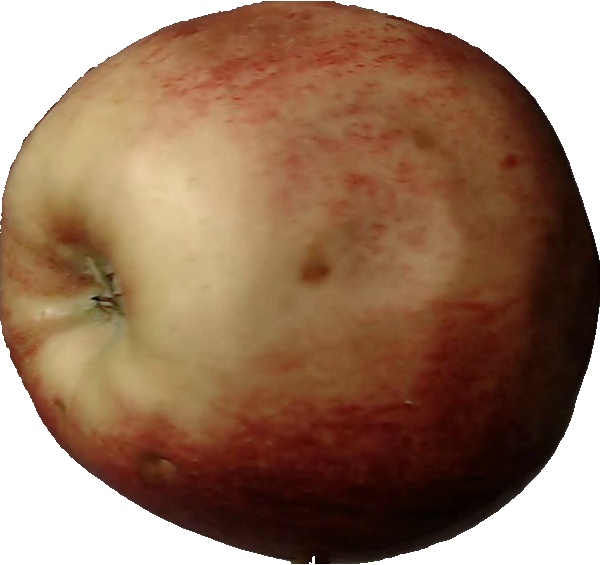
Label: apple_red_3